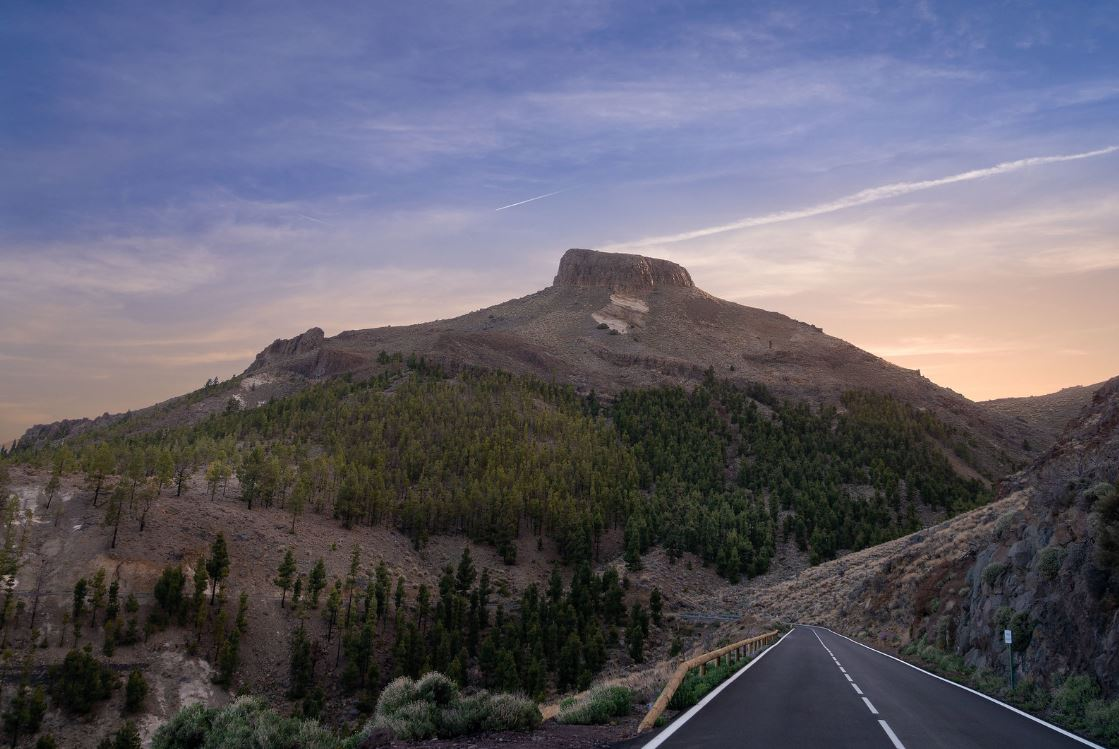
Fire: no
Smoke: no